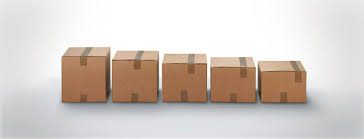
Waste category: cardboard